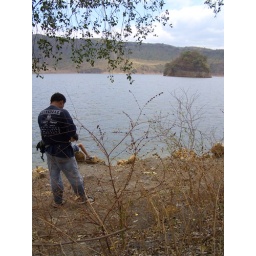
It's the rock in the lake in the volcano in the Taal Lake in Batangas.